Orthacanthus

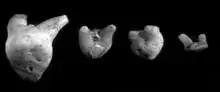
"Orthacanthus" teeth from the Halgaito shale

The two genera "Orthacanthus" and "Pleuracanthus" were erected by Louis Agassiz based on isolated "ichthyodorulites" from the British Carboniferous System, and at the time were mistakenly thought of as the first indicators of skates. They were initially found in the United Kingdom in Dudley, Leeds, North Wales, Carluke, and Edinburgh. Three additional species from the Carboniferous formation of Ohio were described by John Strong Newberry, but two of them were junior homonyms of another species, "Orthacanthus gracilis" (Giebel, 1848). Accordingly, these two species received replacement names, "O. adamas" Babcock 2024 and "O. lintonensis" Babcock, 2024. Teeth associated with "Diplodus," a genus of sharks, was found in the Carboniferous slates of England in Stafford, Carluke, and Burdiehouse, and in Nova Scotia. A well preserved impression from Ruppelsdorf, Bohemia, was described by Goldfuss, and in a separate paper, the same specimen was described under the name "Xenacanthus dechenii". One year later, in 1849, Dr. Jordan mistakenly identified this specimen as the remains of a fossil shark, "Triodus sessilis." This mistake was corrected and the specimen was identified as "Xenacanthus" by Mr. Schnur.